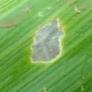
Crop: Maize
Condition: spodoptera-frugiperda-a